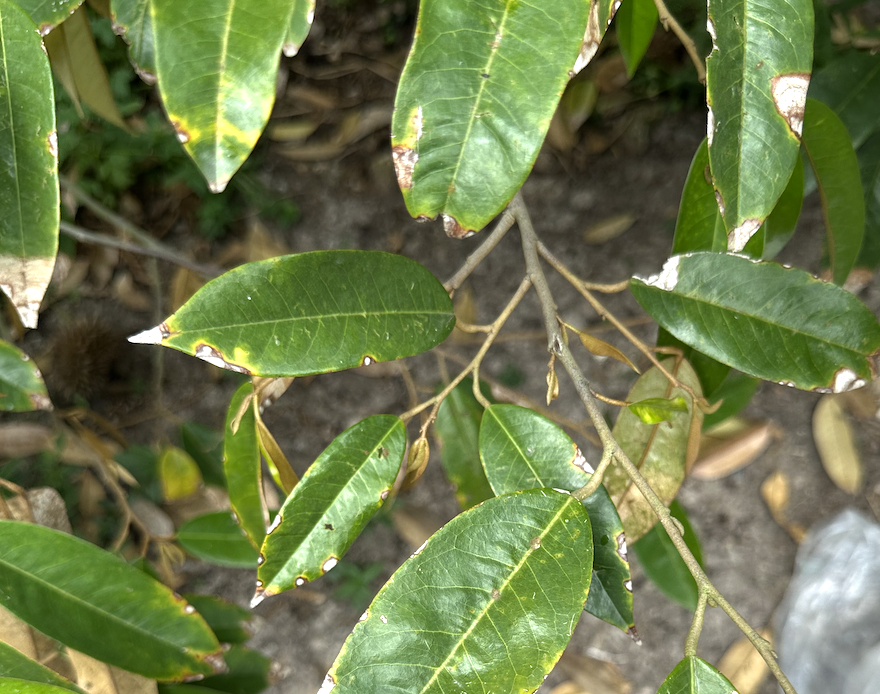
Label: anthracnose_disease